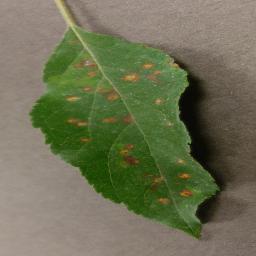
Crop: apple
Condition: cedar_rust